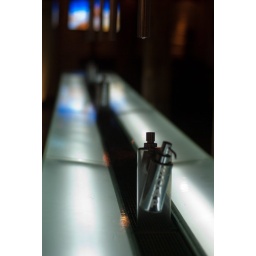
The bathroom in the Argyle bar in the Rocks, Sydney, Australia